EHealth

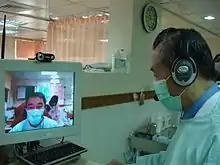
Online healthcare appointment via webcam

The pandemic that impacted the entire world made it extremely difficult for vast amounts of people to receive adequate healthcare in person. Elderly citizens and people with chronic health conditions were at more risk than the average healthy human, therefore they were more adversely affected than most. The switch from in-person to telehealth appointments and interventions was necessary to reduce the risks of spreading and/or contracting the disease. The forced use of telehealth during the pandemic highlighted its strengths and weaknesses, which accelerated the progression of this medium. The user feedback on eHealth during the COVID-19 pandemic was very positive, and consequently many patients and healthcare providers reported that they will continue to use this method of healthcare following the pandemic.